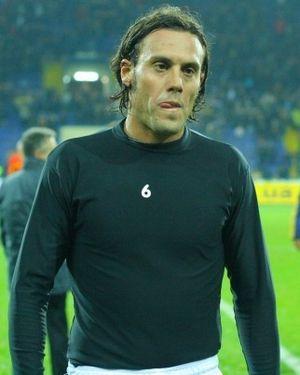
Daniele Mannini est un footballeur italien né le 25 octobre 1983 à Pise qui joue au poste de milieu gauche. Il évolue actuellement à Pise.